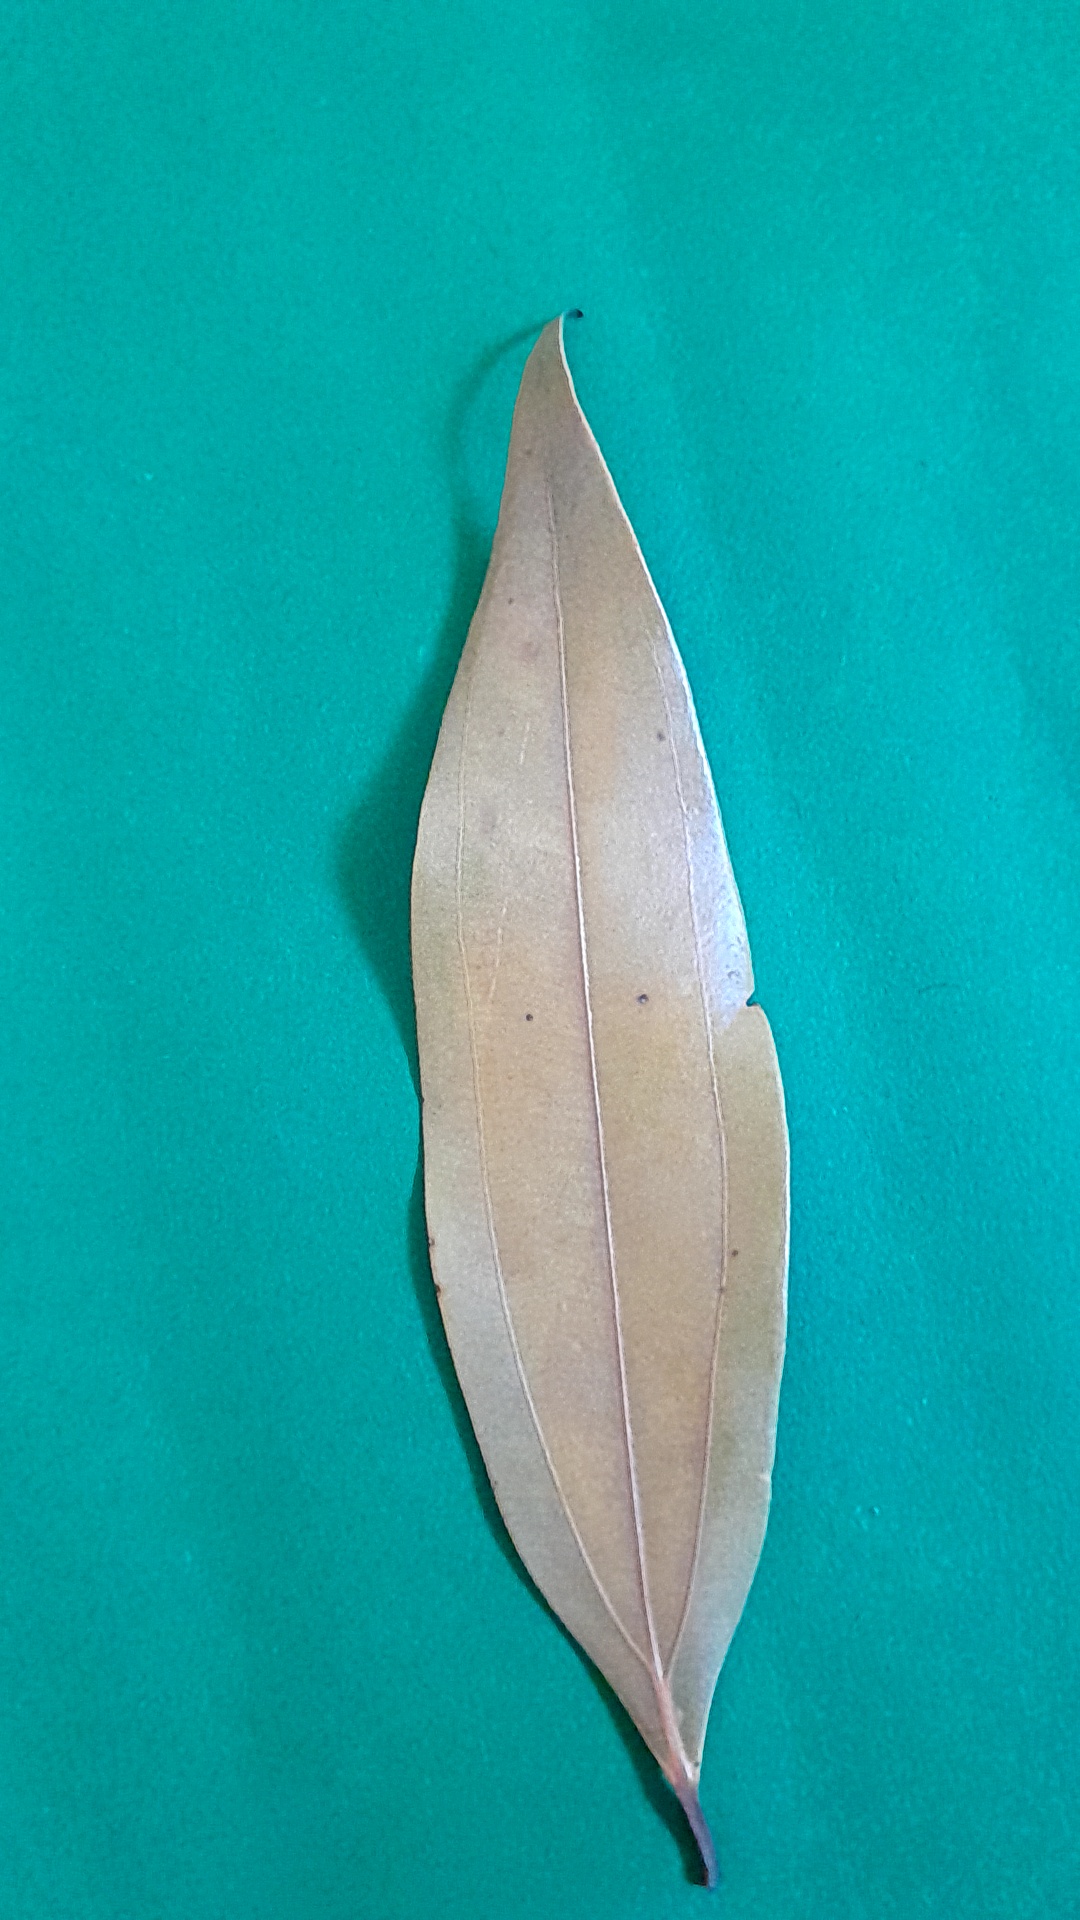
Label: Dry Leaf